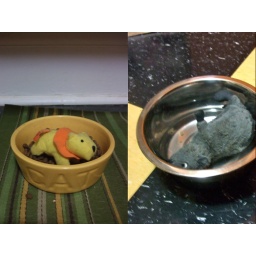
Orange left her lion in her food bowl... and her rat in her water bowl.